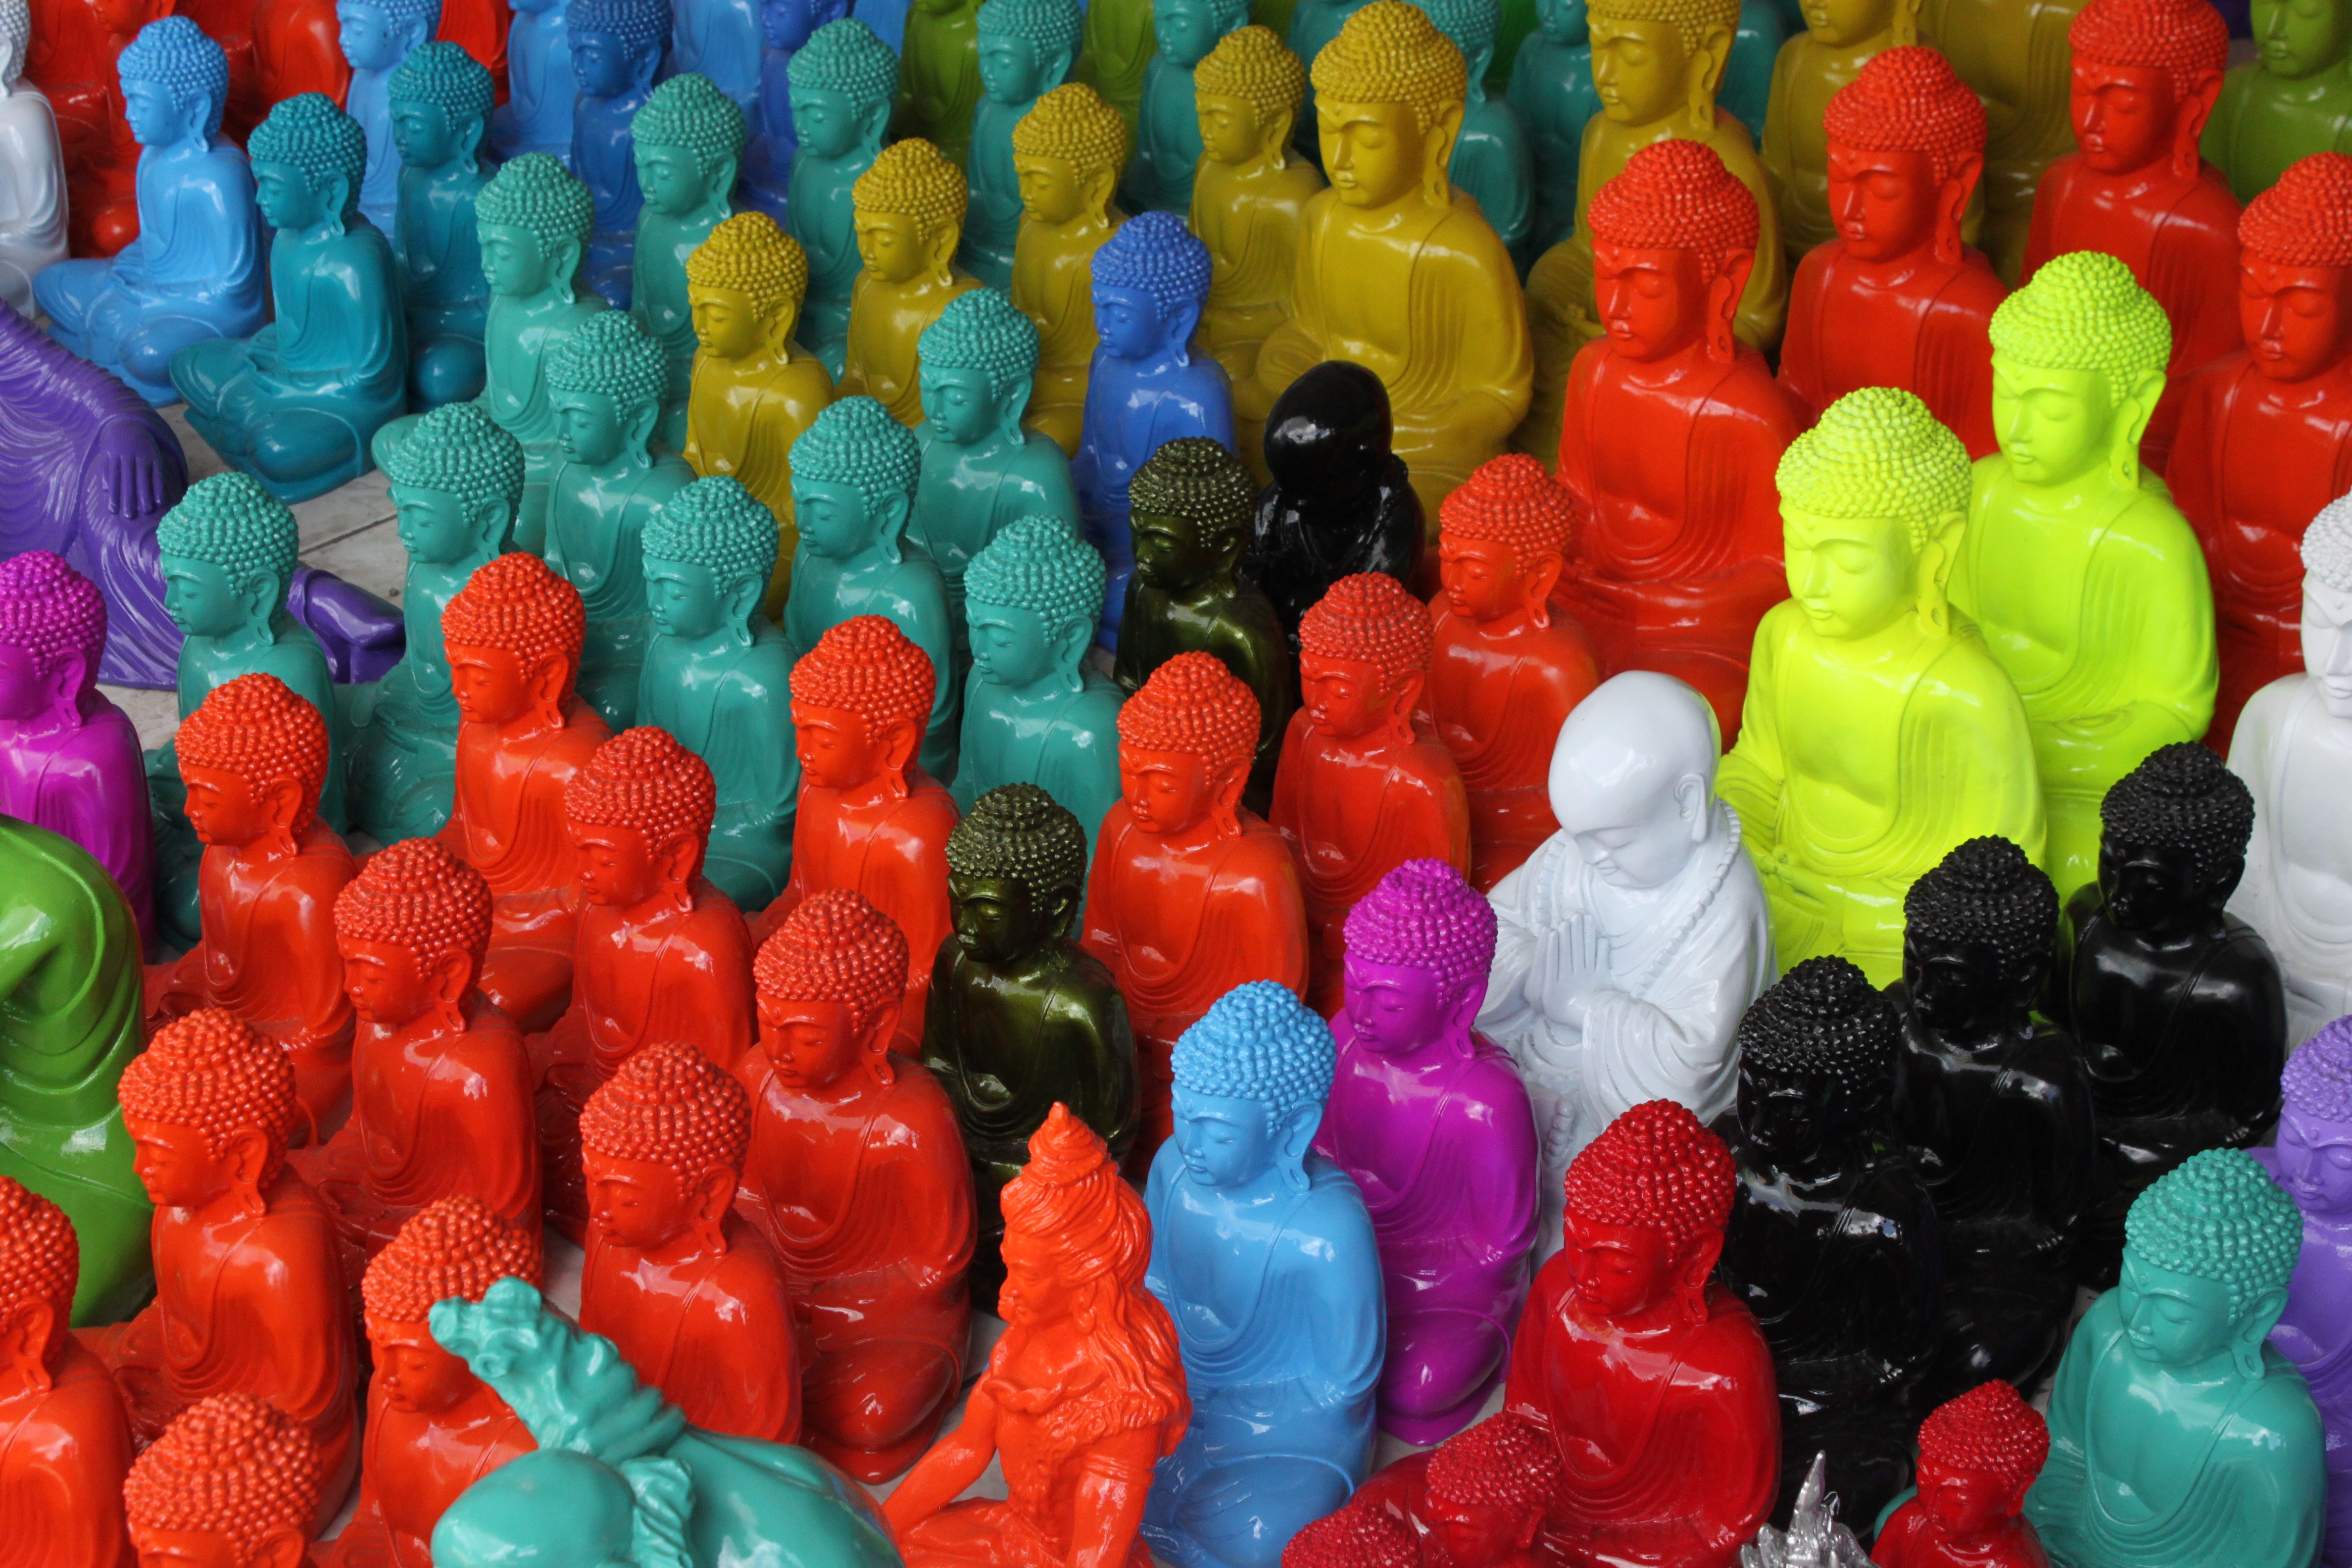
food, red, color, dessert, toy, confectionery, gummi candy, wine gum